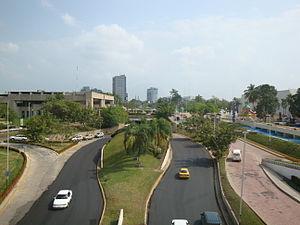
L'État de Tabasco est un État situé dans le sud-est du Mexique, sur le golfe du Mexique. Entouré par les États de Veracruz, de Chiapas et de Campeche, ainsi que par le Guatemala, il est peuplé de 2,238 millions d'habitants, et a une superficie de 25 267 km². L'État est divisé en 17 municipalités, sa capitale est Villahermosa.